B. Everett Jordan

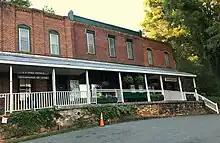
Jordan Drive in Saxapahaw

Following his military service, Jordan returned to North Carolina and became a floor sweeper at Myrtle Textile Mill in Gastonia. He became the plant superintendent of the Gastonia Textile Company in 1923. Four years later, in 1927, he and his family purchased an abandoned textile mill in Saxapahaw, renaming it Sellars Manufacturing Company. He served as the company's secretary-treasurer and general manager, later turning over management to his sons in order to focus on his political career. He also helped revive the Saxapahaw community, employing local residents and building a community center.